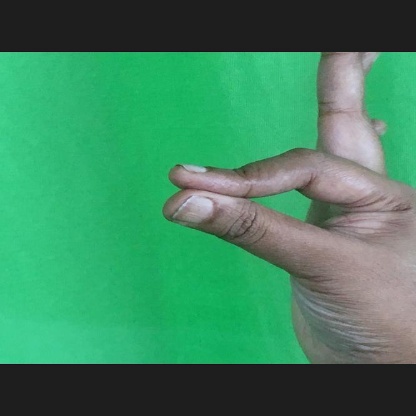
Mudra: Hamsasyam